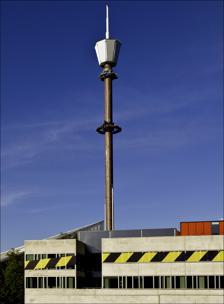
Building: AtmosFear (Liseberg)
Country: Sweden
Year built: 2011
Drop tower ride AtmosFear Liseberg Coordinates 57°41′43.2″N 11°59′26.8″E / 57.695333°N 11.990778°E / 57.695333; 11.990778 Status Operating Opening date April 2011 Replaced Lisebergstornet Ride statistics Attraction type Drop tower Manufacturer Intamin Height 116 m (381 ft) Drop 100 m (330 ft) Speed 68 mph (109 km/h) G-force 4 Capacity 600 riders per hour Height restriction 140–195 cm (4 ft 7 in – 6 ft 5 in) AtmosFear is a 116-metre-tall (381 ft) drop tower located in Liseberg amusement park in Gothenburg , Sweden , and is the second tallest drop tower in Europe , after Highlander at Hansa Park . AtmosFear is designed by Intamin and drops riders from a height of 100 metres (330 ft). History In 1990, Liseberg built a 146-metre-tall (479 ft) observation tower named Lisebergstornet (The Liseberg Tower). After twenty years of operation, Liseberg closed the attraction and began to renovate the tower in May 2010. The tower became the main structure for AtmosFear which opened as the tallest drop tower in Europe in April 2011. Ride After boarding the gondola, riders await in suspense as the catch mechanism lowers and hooks onto the gondola. Red warning lights begin to flash in the station area and the gondola is slowly hoisted skywards, with riders being subjected to a light spray of mist upon leaving the station structure. After a slow ascent to the summit of the tower, riders are presented with views over Liseberg and the surrounding Gothenburg. After several seconds, the catch mechanism releases the gondola. Riders plummet up to speeds of 68 miles per hour (109 km/h), pulling up to 4 G's before coming to a controlled halt at the bottom of the tower. References Atmosfear, Liseberg External links Wikimedia Commons has media related to Atmosfear, Liseberg . Drawings of Lisebergstornet at Skyscraper Page Lisebergstornet [usurped] at Emporis Liseberg Tower at Structurae Authority control databases International VIAF Geographic Structurae